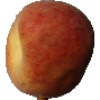
Label: Peach 1